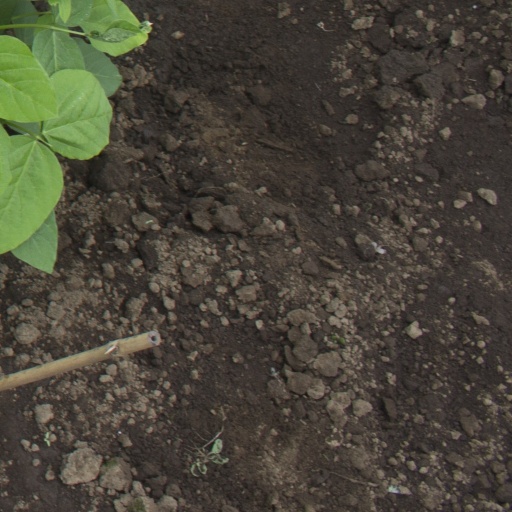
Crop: soybean